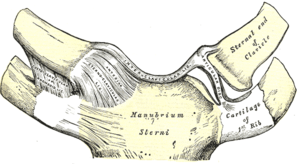
En anatomie, un disque articulaire est une structure de fibrocartilage présente au sein de certaines articulations synoviales en cas de discordance entre les surfaces articulaires, comme celle de l'articulation temporo-mandibulaire. Ce sont des coussinets de cartilage non recouverts de membrane synoviale, situés entre les surfaces articulaires des os et fixés à la capsule articulaire. Ces disques complets séparent la cavité articulaire en une partie supérieure et une partie inférieure. Le terme ménisque devrait être réservé aux disques incomplets.
En anatomie, le manubrium désigne la partie supérieure du sternum sur laquelle s'articulent les clavicules. Ce mot vient du latin, signifiant manche, poignée en raison de sa forme particulière. Son épaisseur est d'environ 10-12 mm.